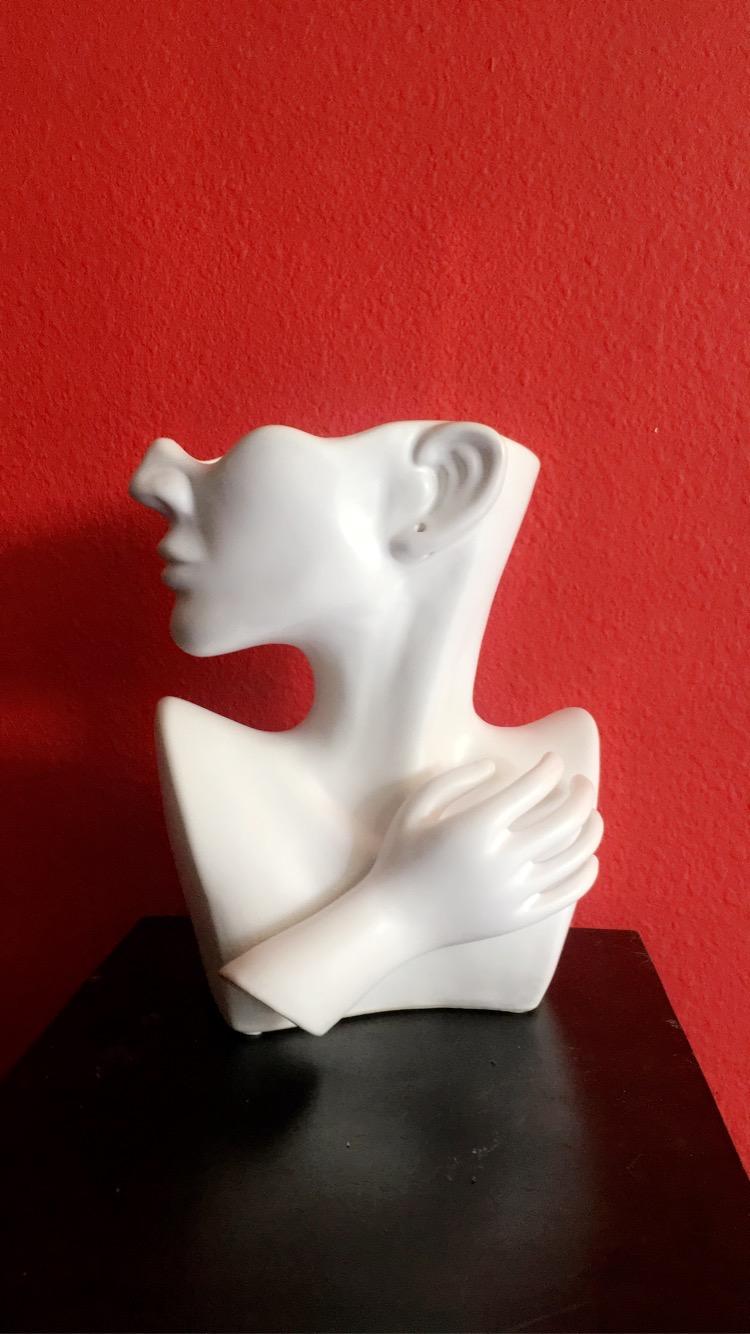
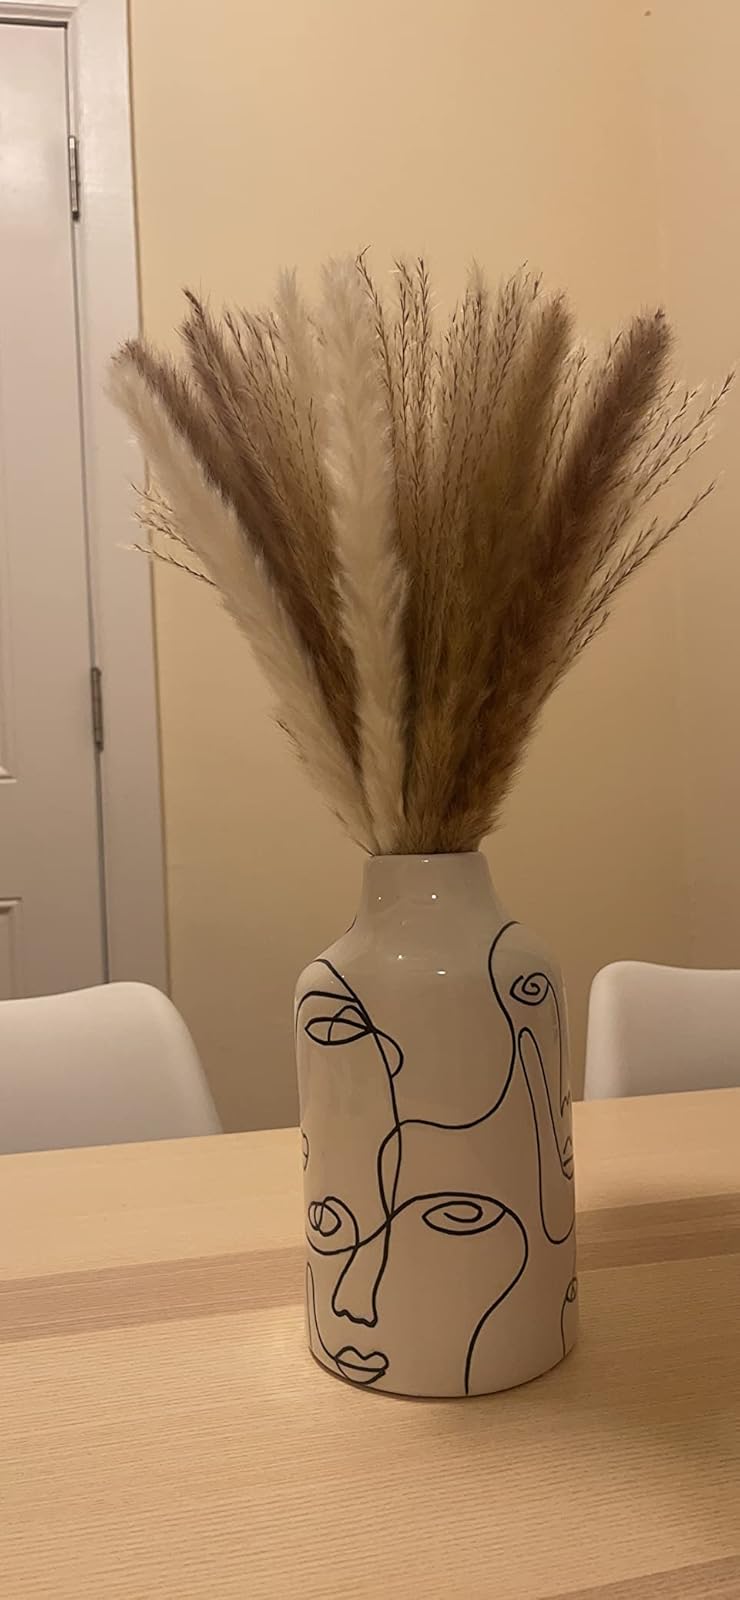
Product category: vase
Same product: no